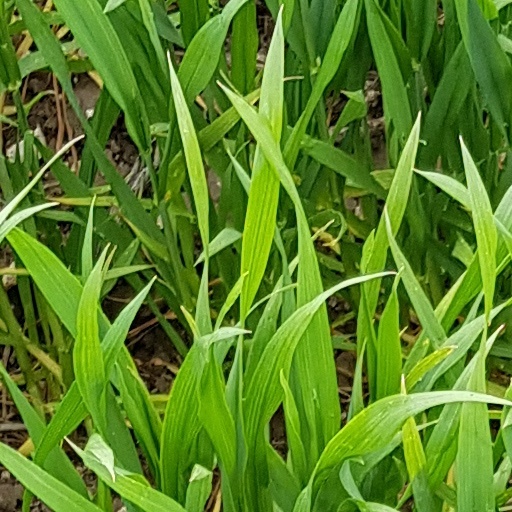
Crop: wheat